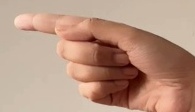
ASL sign: G